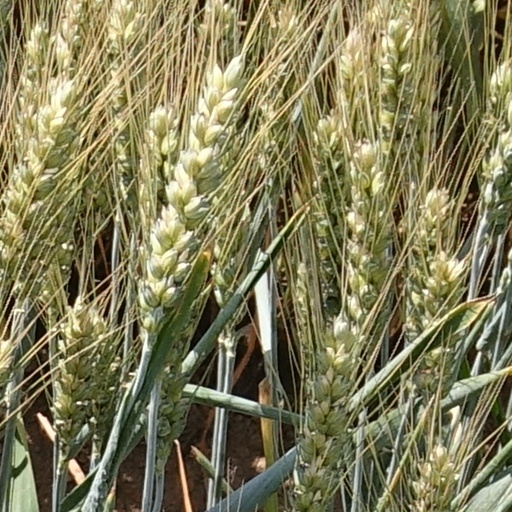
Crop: wheat